Flora and fauna of Odisha

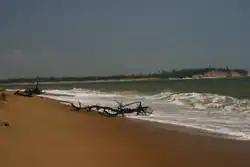
Chilika Sea mouth

In November 2002, the Ramsar Wetland Conservation Award was presented to the Chilika Development Authority for "outstanding achievements in the field of restoration and wise use of wetlands and effective participation of local communities in these activities".